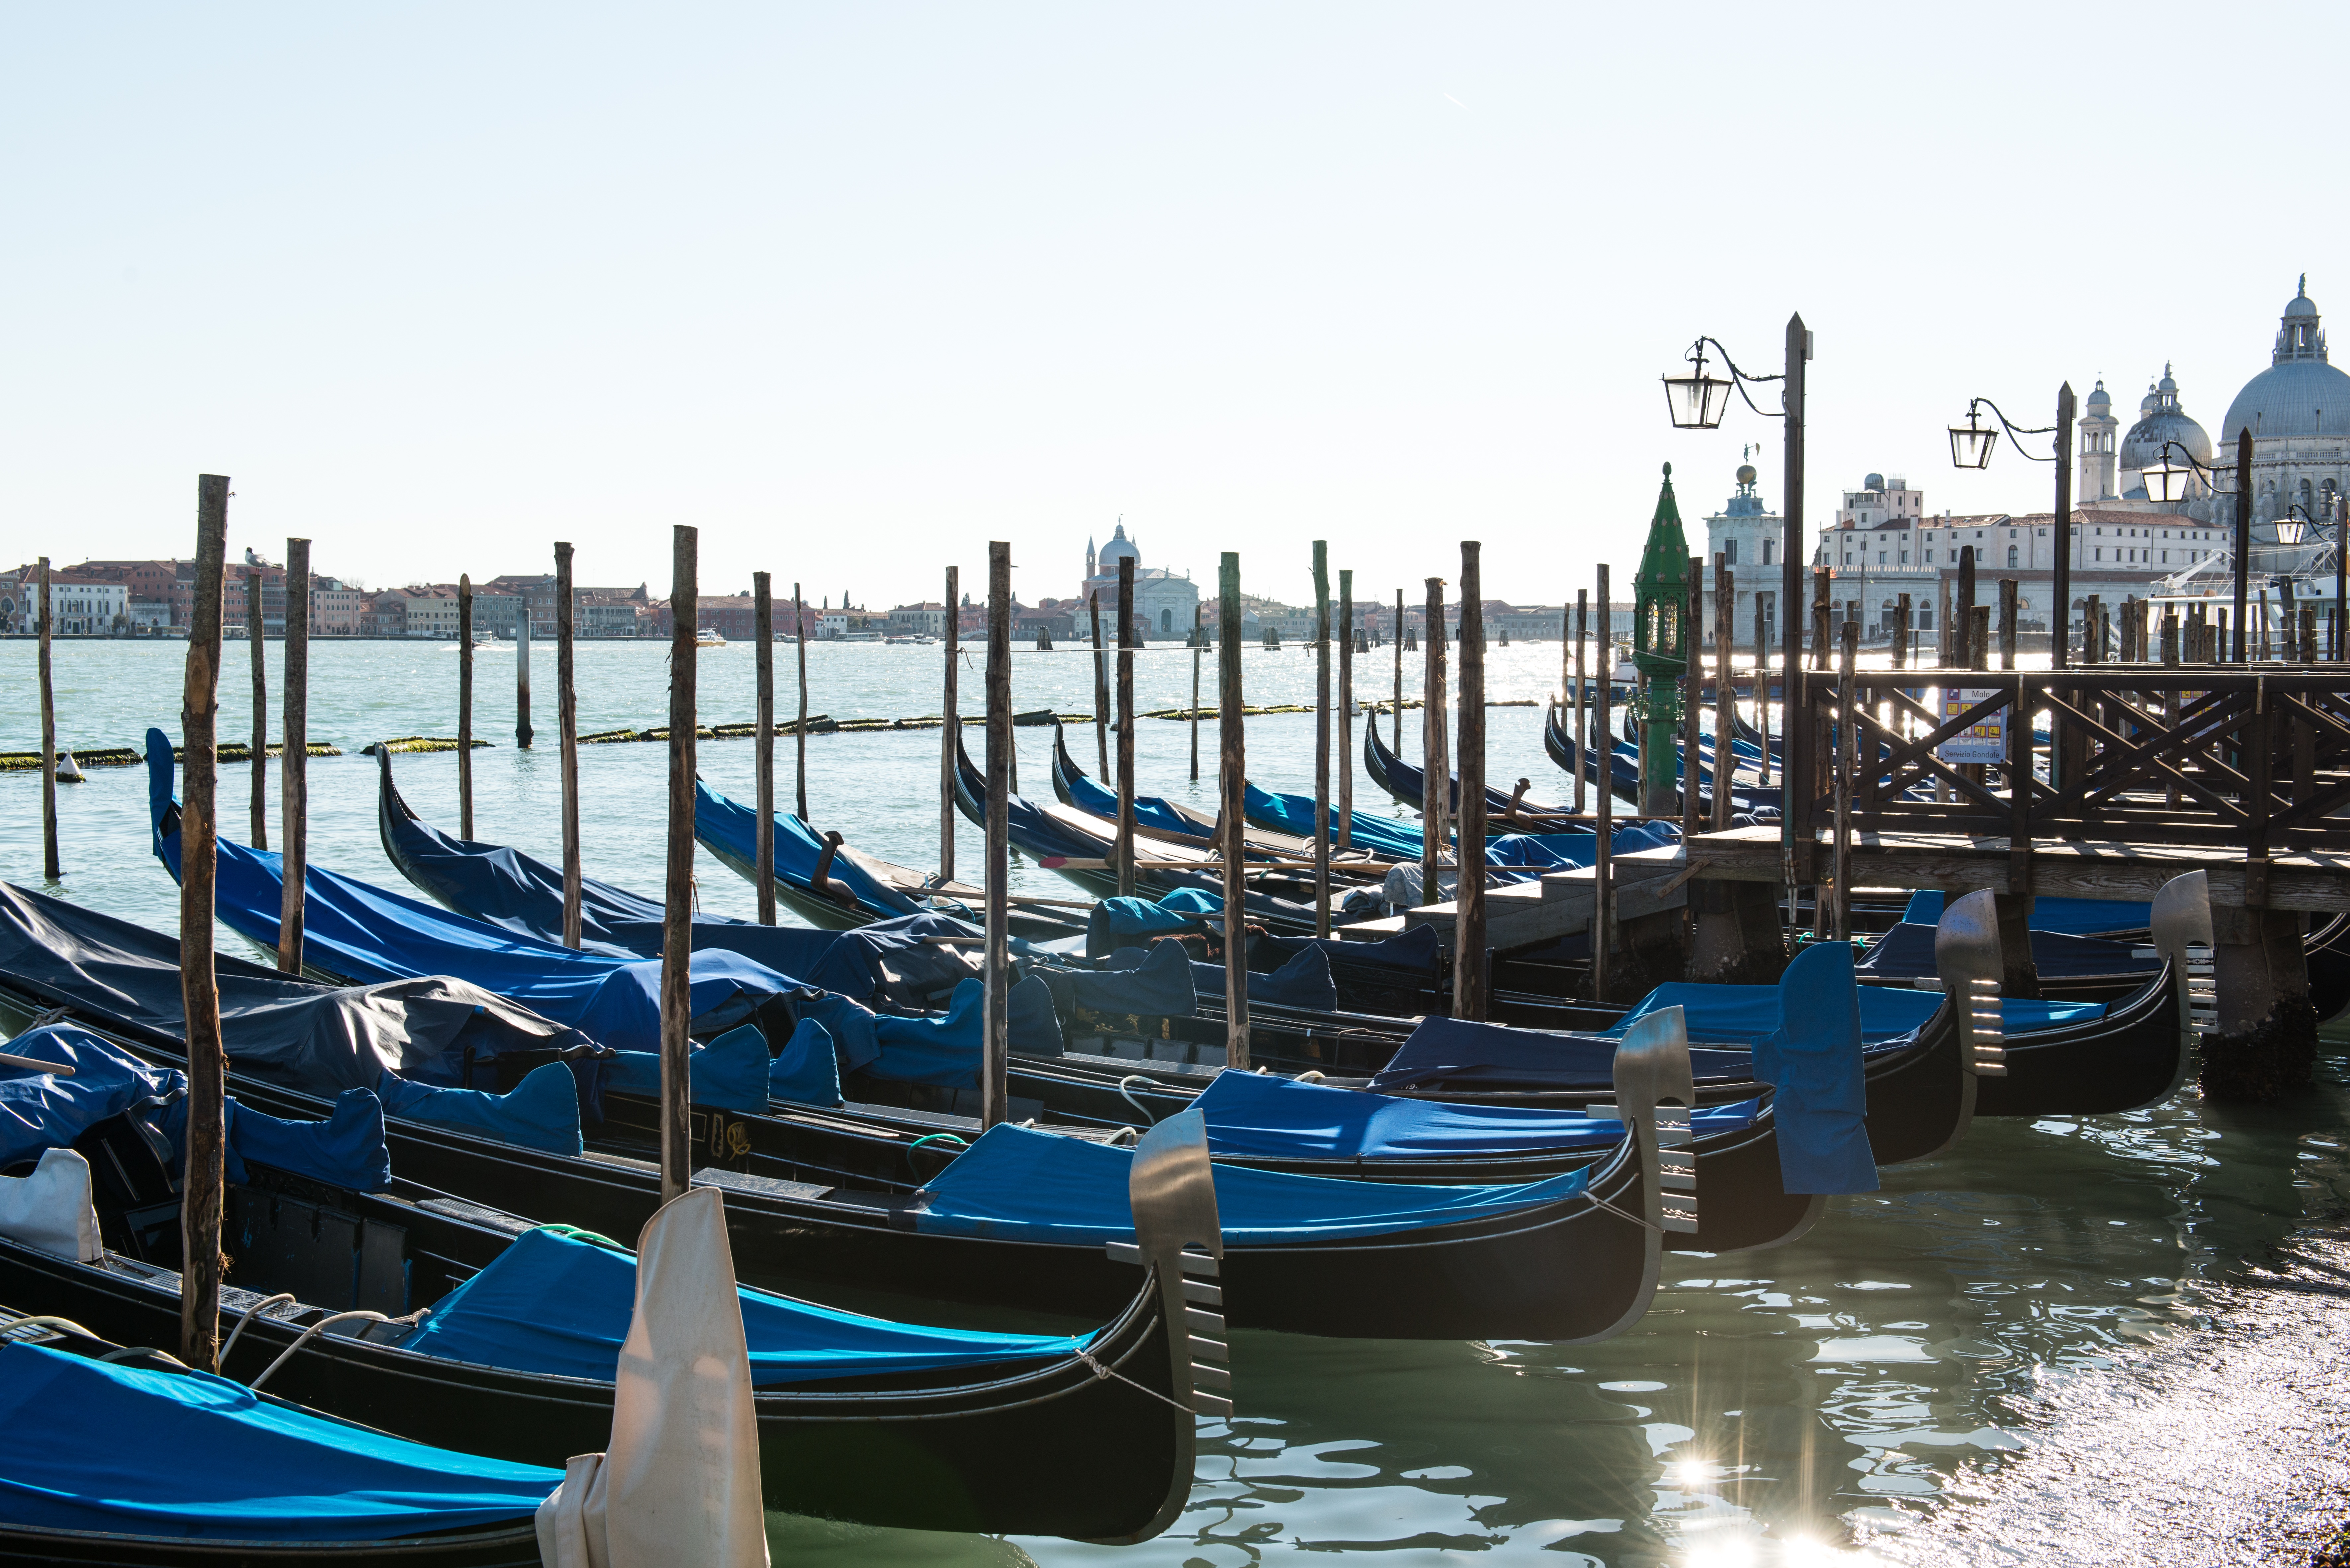
sea, water, dock, boat, vehicle, mast, harbor, venice, marina, port, sailboat, waterway, boating, boats, laguna, channel, gondola, gondolas, watercraft, gondoliers, watercraft rowing